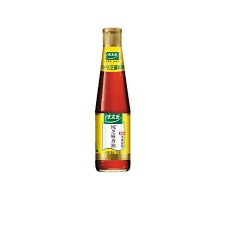
太太楽 芝麻香油 Sesame Oil 230g
深煎りの香りとコク！料理の風味をぐっと引き立てる、上質ごま油 「太太楽（たいたいらく）」の芝麻香油は、厳選した白ごまを丁寧に焙煎・圧搾し、香ばしさとコクを最大限に引き出した 本格中華ごま油 です。 しっかりと焙煎したごまの風味が立ちのぼり、たった数滴で料理の仕上がりがワンランクアップ。 香り豊かでクセのない 高品質ごま油 中華はもちろん和食・韓国料理にも相性◎ 小瓶タイプで使いやすく、酸化しにくい 合成香料・保存料不使用で安心 「香りが違う」って、こういうこと。 一度使えばわかるごまの本気。仕上げにひとまわしするだけで、料理がグッと華やかに。あなたの“いつものレシピ”を、プロの味に変える一本です。
Brand: 太太楽
Category: Food, Beverages & Tobacco > Food Items > Cooking & Baking Ingredients > Cooking Oils > Sesame Oil